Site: brandenburg
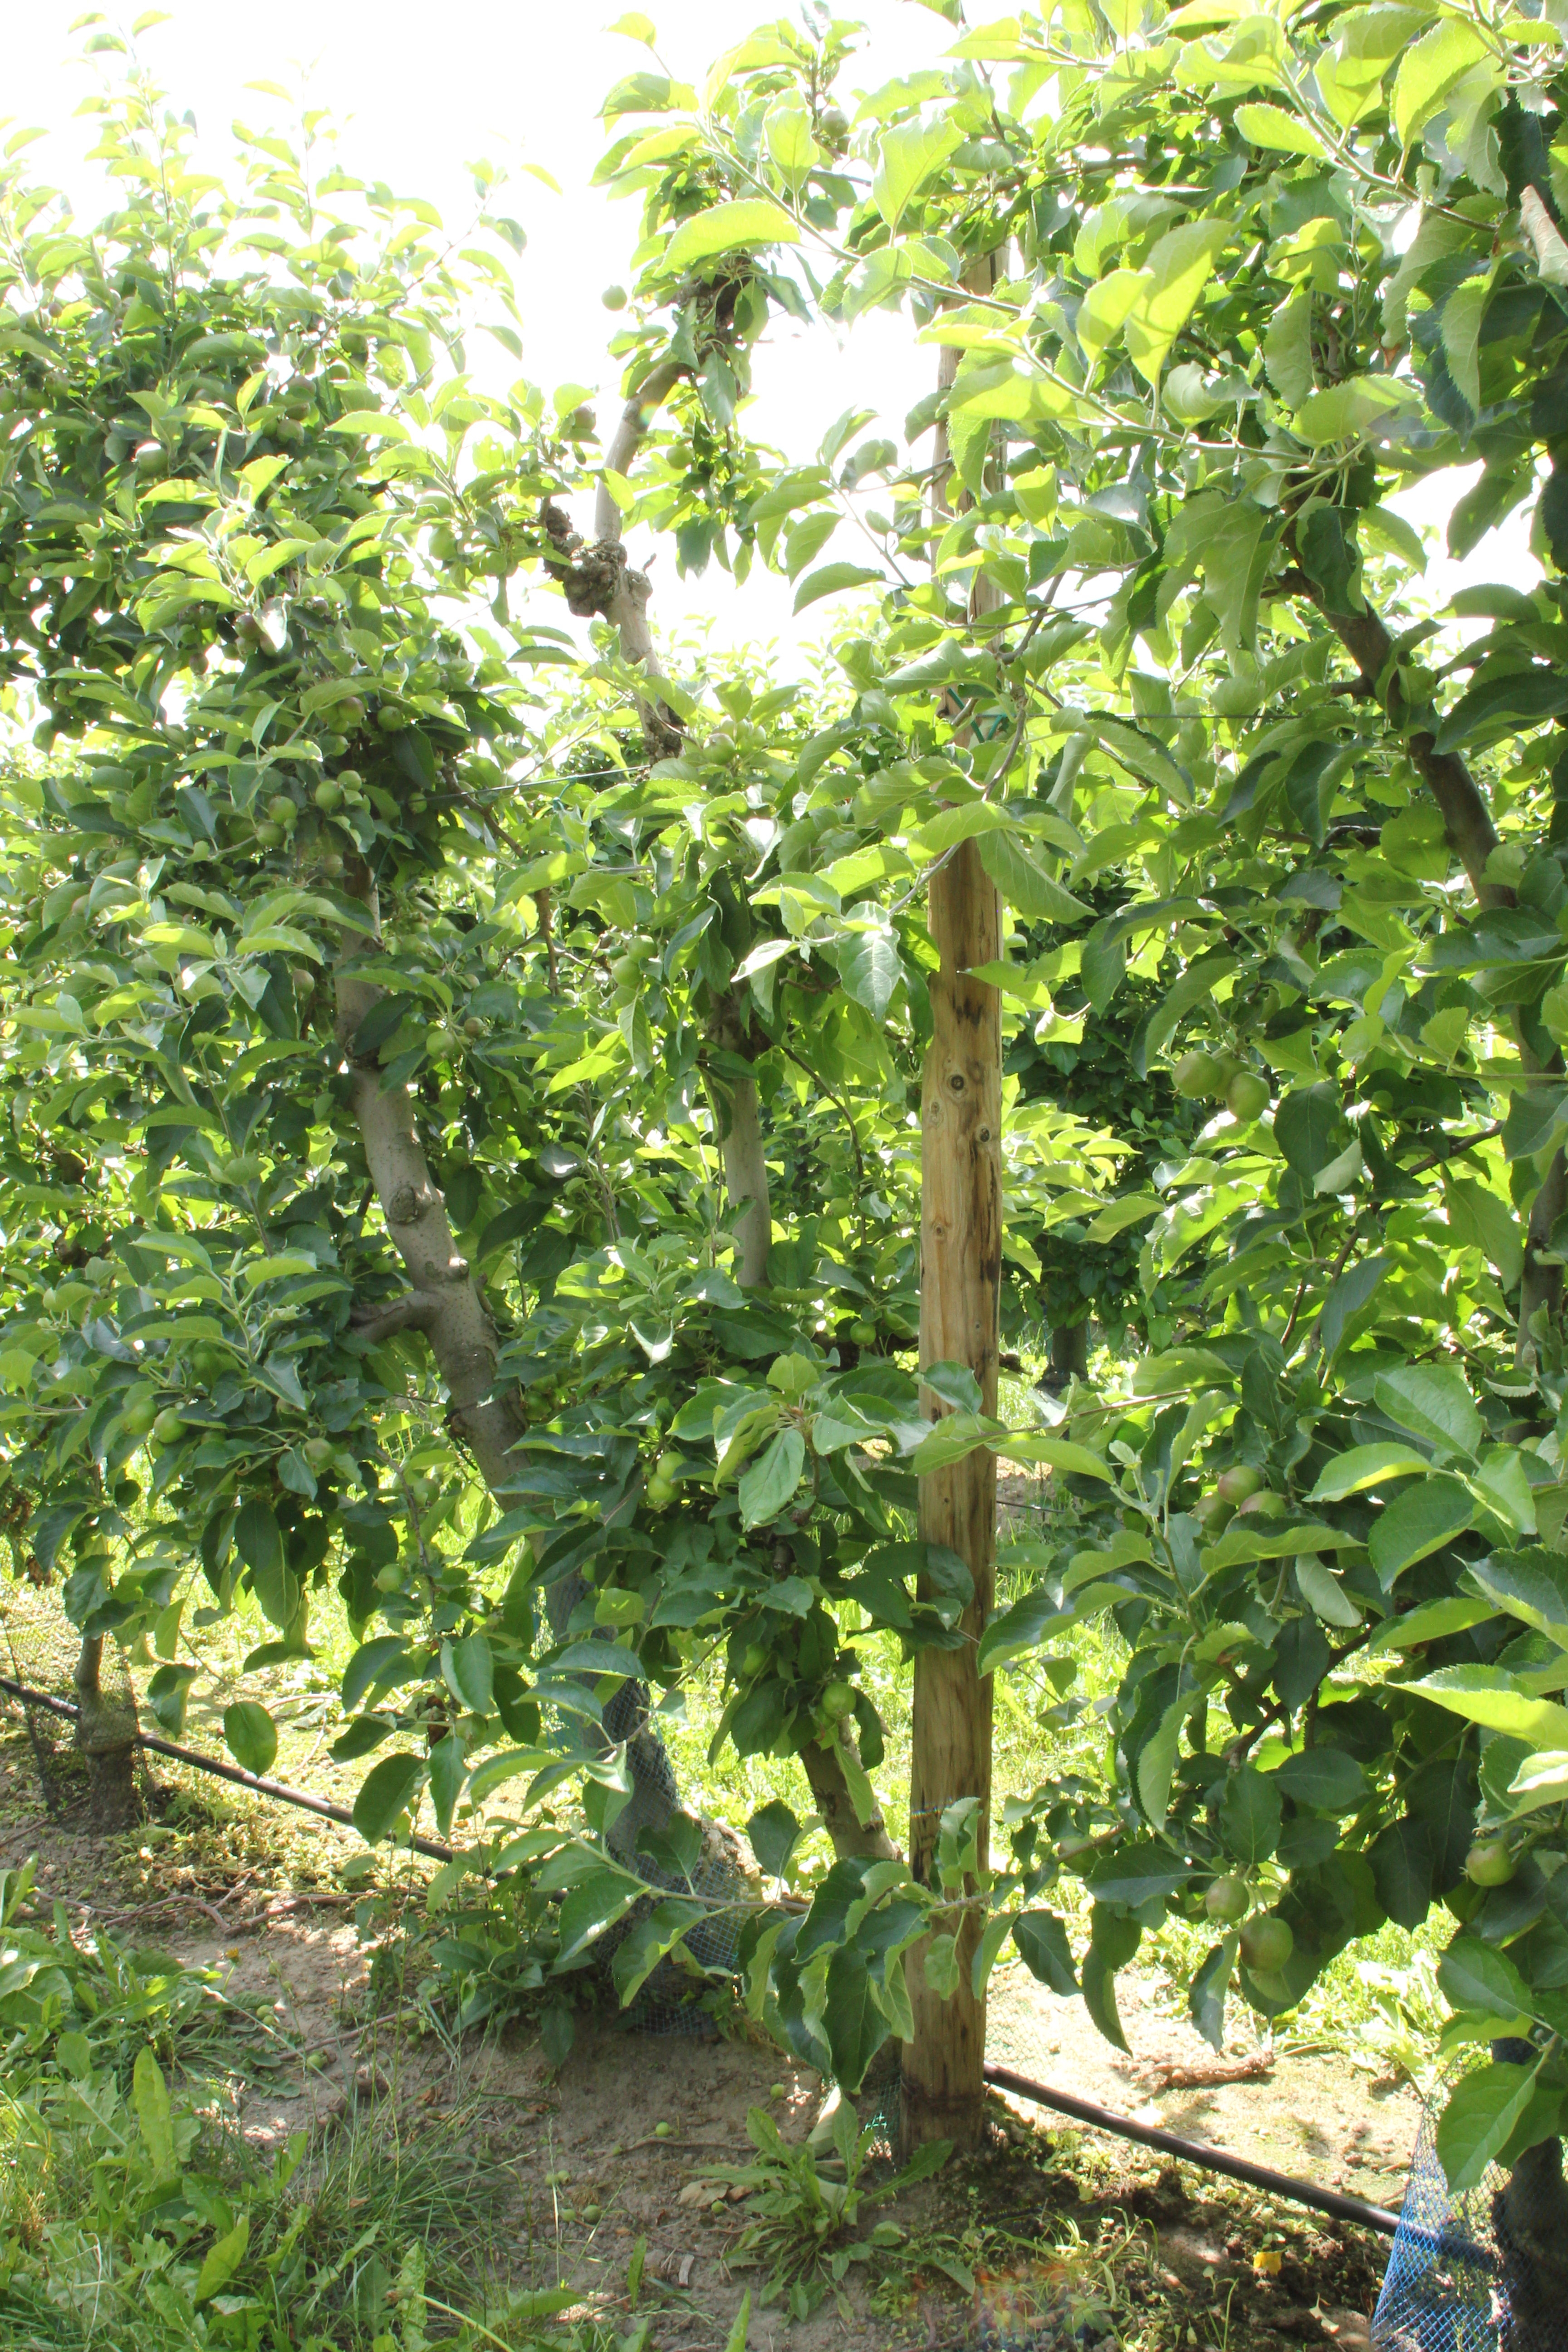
Growth stage (BBCH 73): Development of fruit